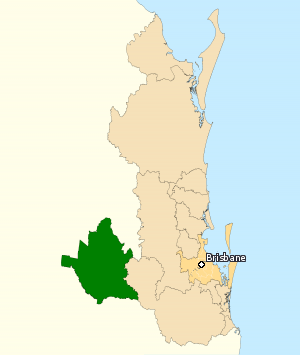
La circonscription de Groom est une circonscription électorale fédérale australienne située à l'ouest de Brisbane au Queensland et qui comprend les villes de Toowoomba, Oakey et Pittsworth.